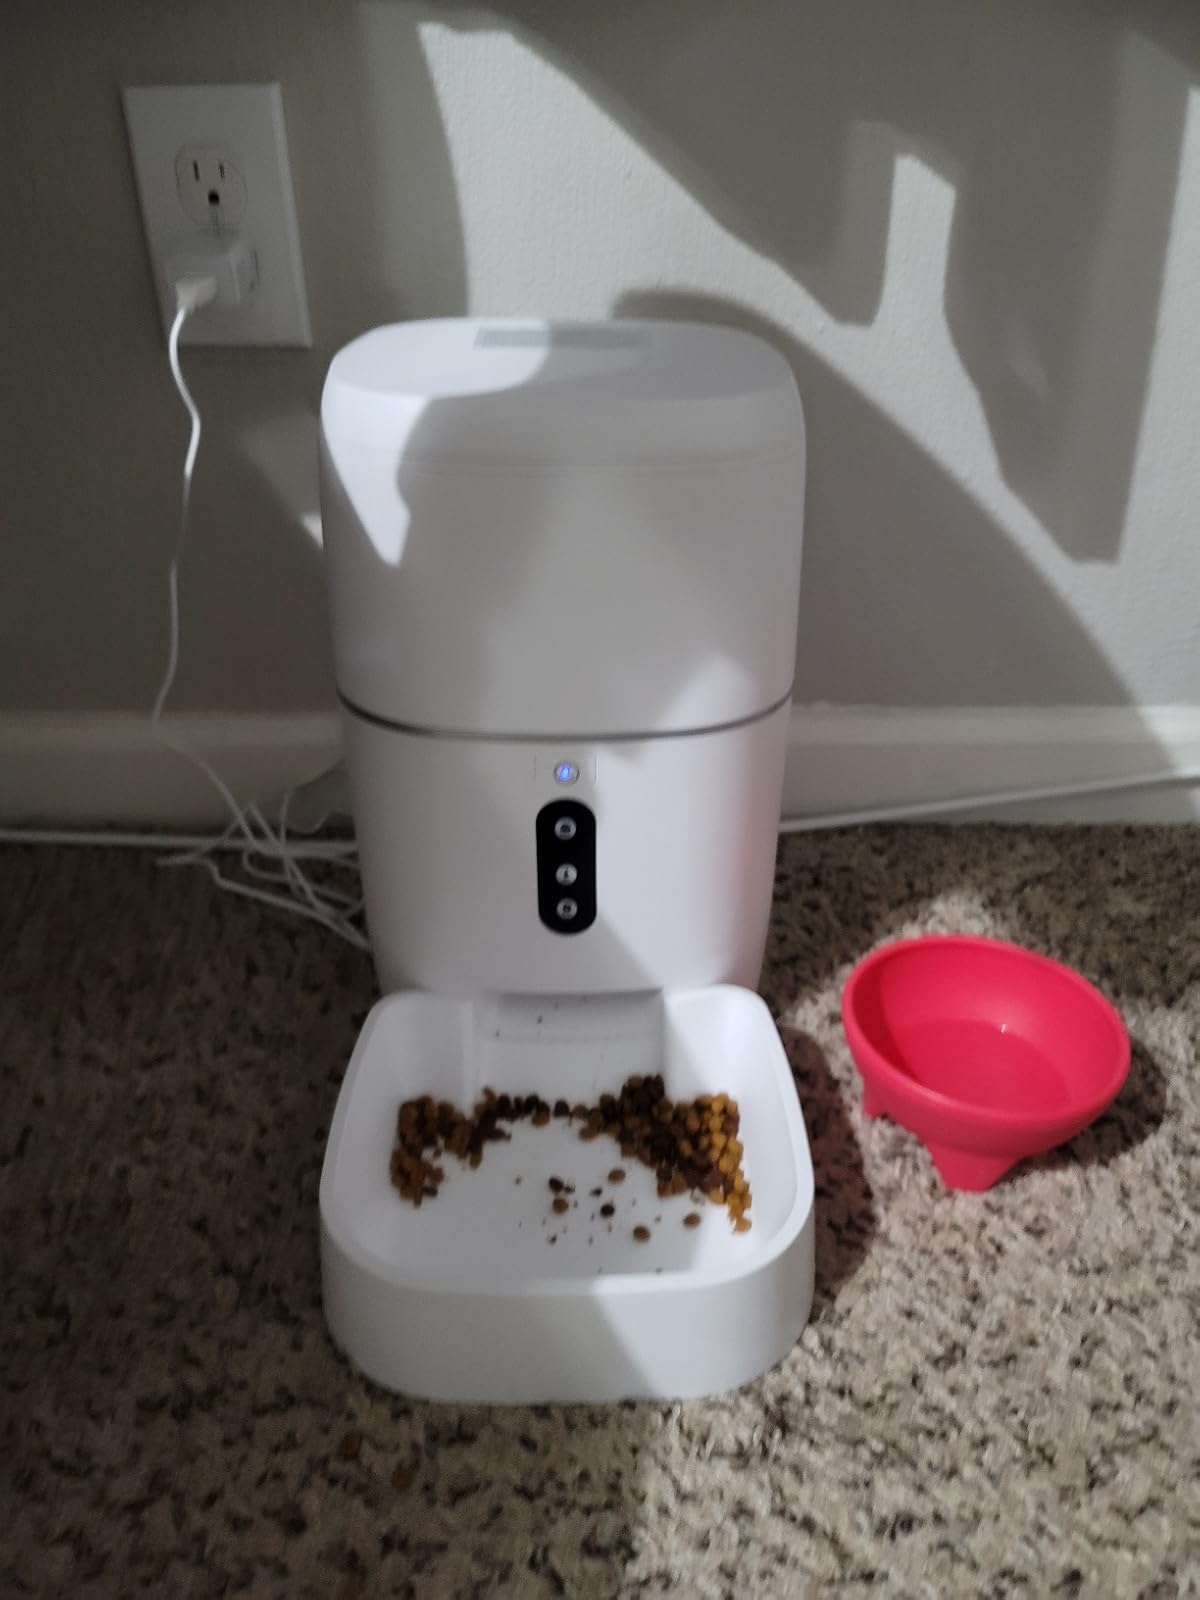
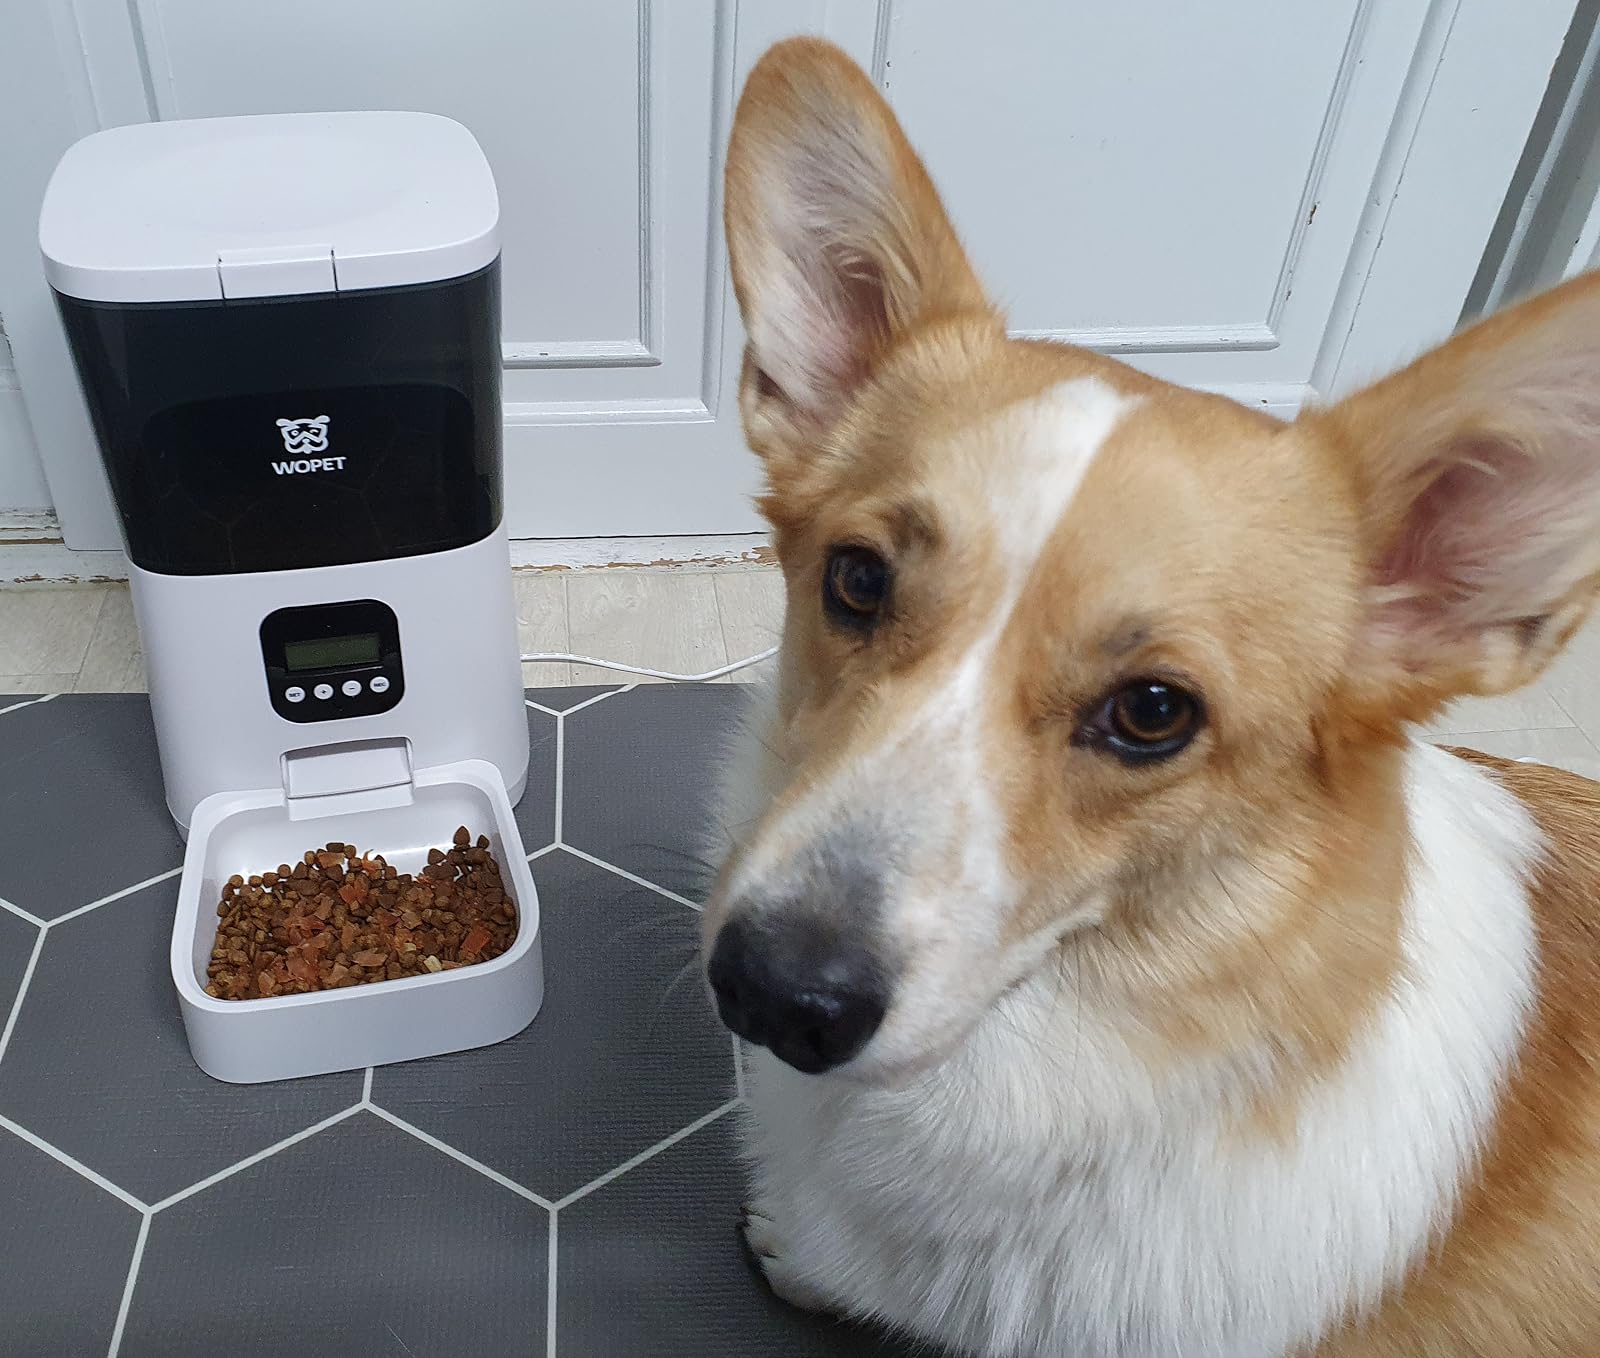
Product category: items_feeder
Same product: no